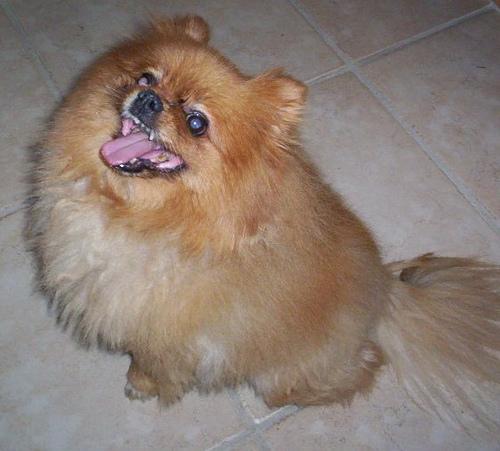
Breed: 1936-n000005-Pomeranian